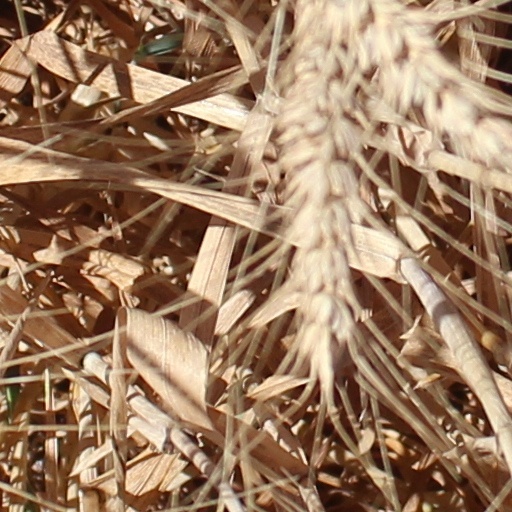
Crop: wheat